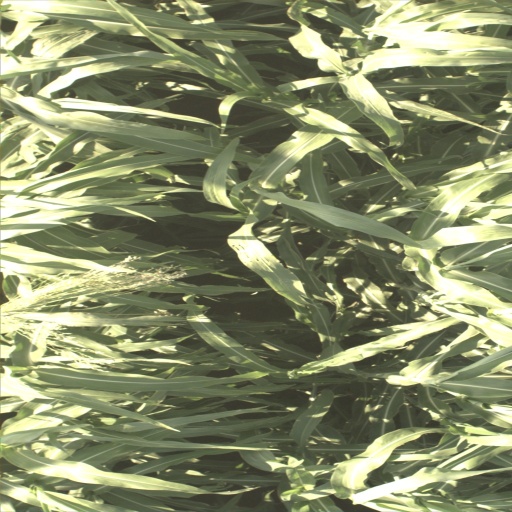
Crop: sorghum